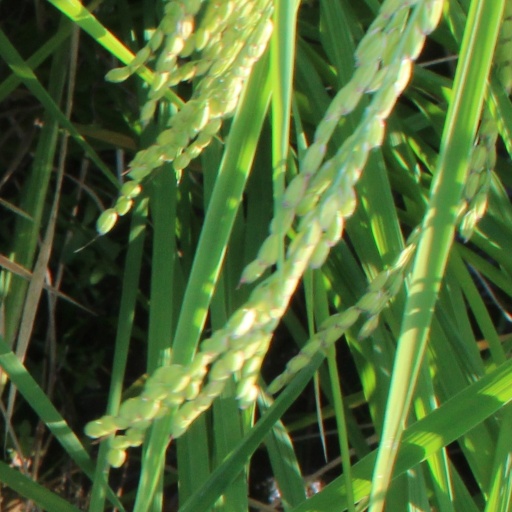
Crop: rice